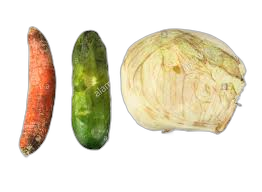
Waste category: biological